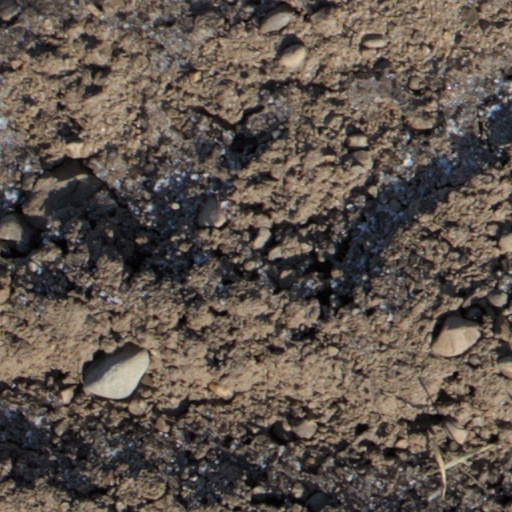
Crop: wheat